Dragon Quest Monsters: Caravan Heart

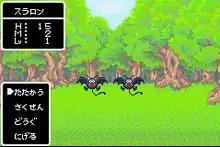
Battle in the game.

When defeating monsters in "Caravan Heart", the player can occasionally gain "monster hearts" which can be used to merge into a monster for a new more powerful form. Humans also fight in the battles with the monsters in this installment. The human characters have access to 20 character classes, like hunter, bard, fighter, dancer, mage, and mapper. Players choose which characters to guard the caravan and how to array them in its defense. The mapper job is new and allows players to see the terrain around the caravan. Other differences include a caravan that the player must travel around in, allowing them to add both monsters and humans to their party. The caravan can have up to twelve members in it at a time, and each wagon can only hold a certain amount of weight. A players camp grows as the game goes on, and the more allies that travel with the protagonist, the larger the camp grows. The camp ends up becoming much like a town, with things like an Inn to heal the players party or a shop to buy equipment. To evolve monsters, players can put two monster hearts into one of their own monsters and cause it to be reborn as a more powerful monster. The game also features route mapping, with the game helping identify the path the uses the least amount of food. Players can have up to three carriages at any one time and twelve friends and three monsters guarding it.